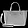
Label: Bag